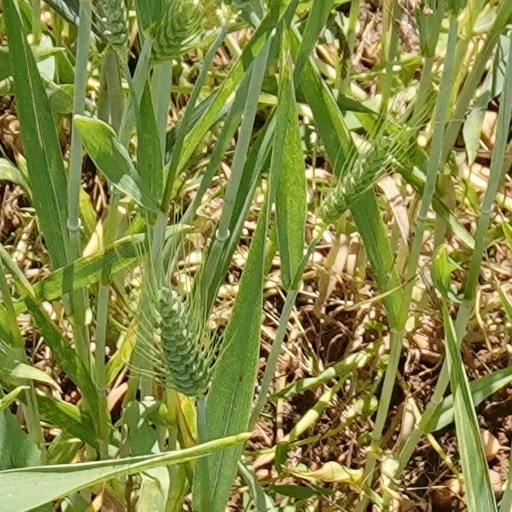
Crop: wheat